Troy Deeney

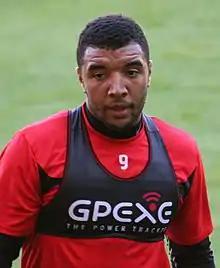
Deeney training with Watford in 2014

Troy Matthew Deeney (born 29 June 1988) is an English professional footballer who plays as a striker. He last held the role of player-manager of Forest Green Rovers.